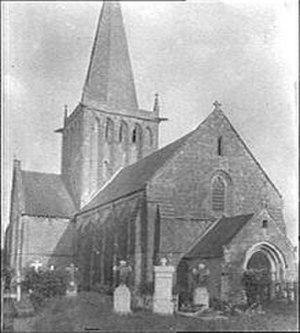
Église d'Appeville (Manche) - Extérieur, portail
Appeville est une commune française, située dans le département de la Manche en région Normandie, peuplée de 178 habitants.